Theo Walcott

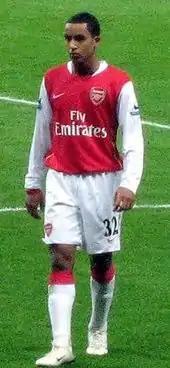
Walcott playing for Arsenal in 2007

Walcott transferred to Arsenal on 20 January 2006, for a fee of £5 million, rising to £12 million depending on appearances for club and country. The original fee, payable by instalments reported in "The Times" as £5 million down, five increments of £1 million to be paid after each set of ten Premier League appearances, and £2 million in "bonus payments", was revised down to £9.1 million in a compromise settlement agreed in March 2008. Walcott initially joined as a scholar, having agreed to sign a professional contract on his 17th birthday on 16 March 2006. In September 2008, manager Arsène Wenger confirmed that Tottenham Hotspur, Chelsea and Liverpool had all been interested in signing him.